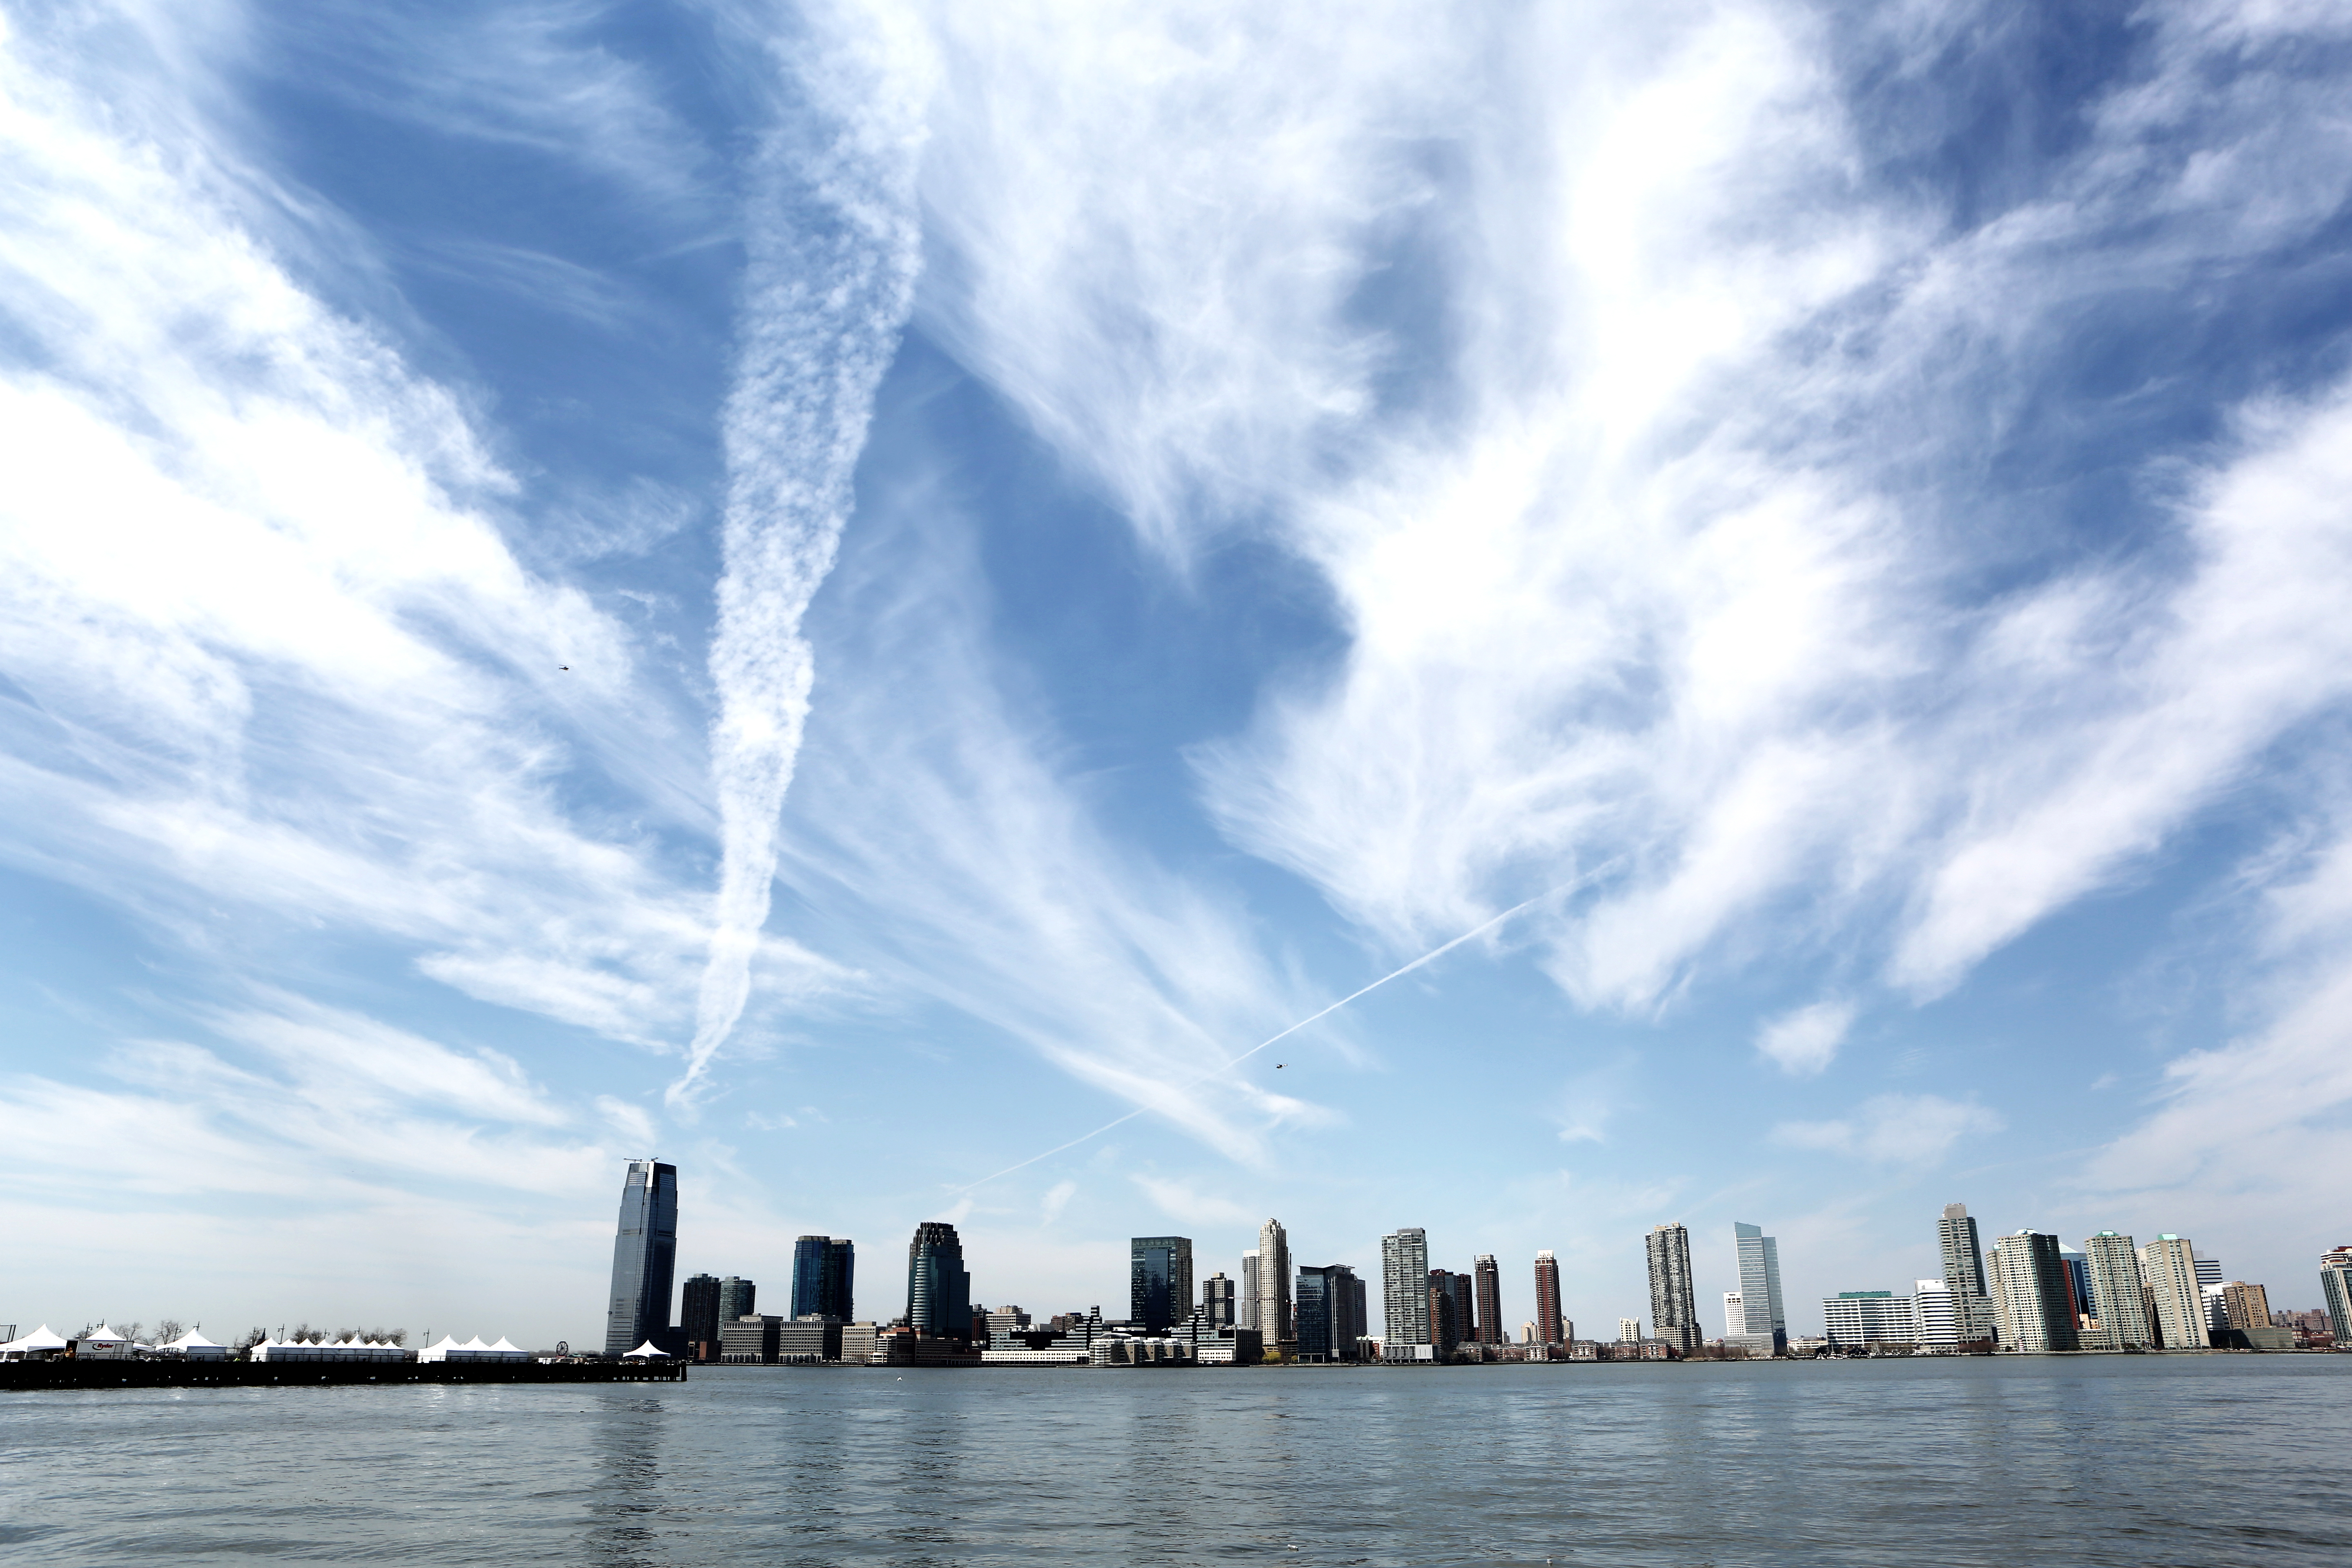
sea, horizon, cloud, sky, skyline, city, skyscraper, new york, manhattan, cityscape, dusk, reflection, tower, usa, united states of america, meteorological phenomenon, human settlement